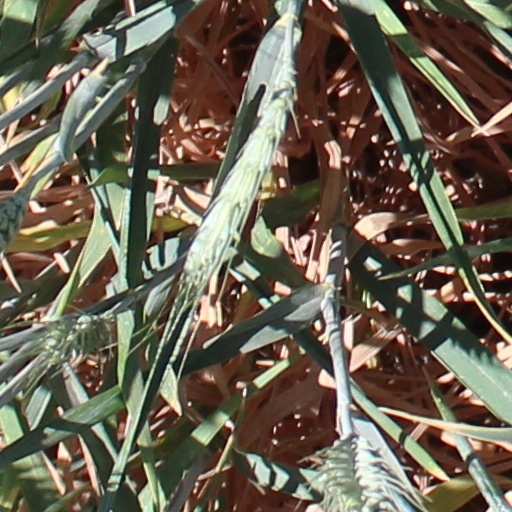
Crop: wheat